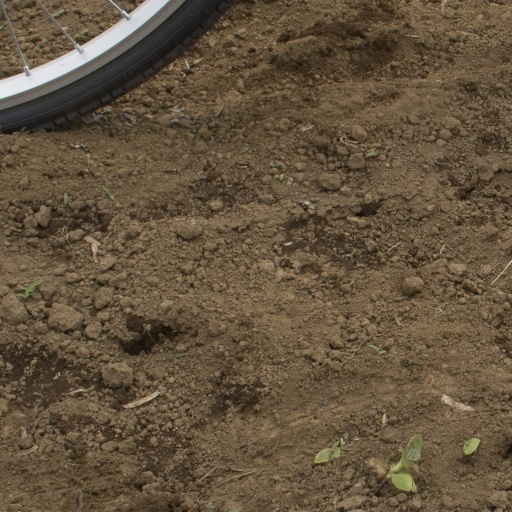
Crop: Jerusalem artichoke